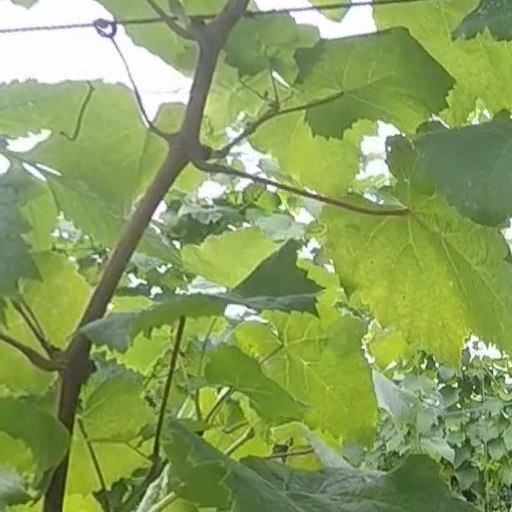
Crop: grape